Describe the emotion expressed in this image:  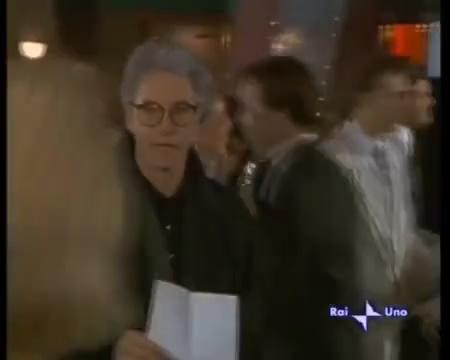
This person displays Suffering, valence and arousal with low intensity.